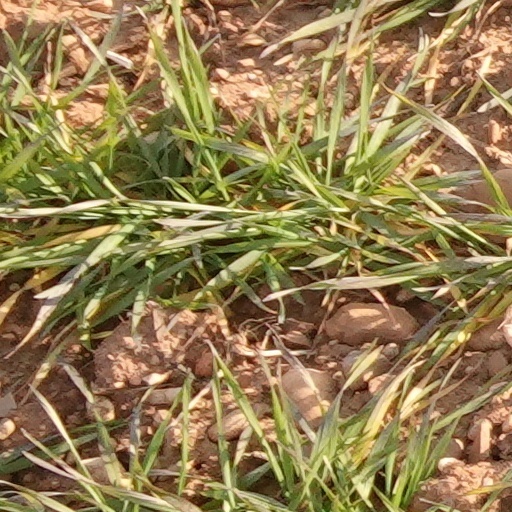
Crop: wheat